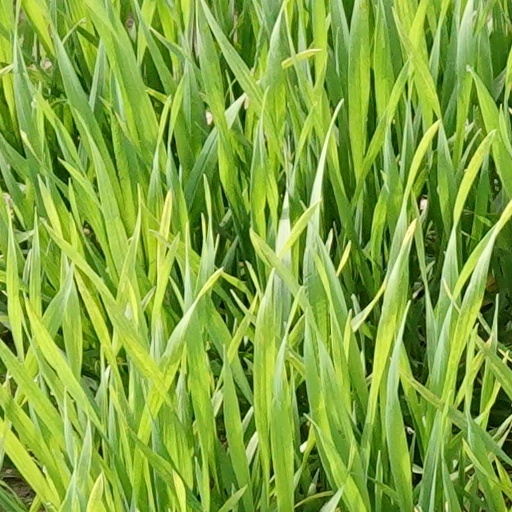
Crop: wheat